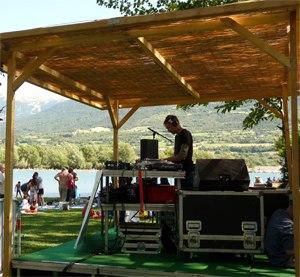
Vue de la scène de l'Aire libre à Embrun (Hautes-Alpes/lac de serre-Ponçon). DJ: Fred Berthet - Dj Steef